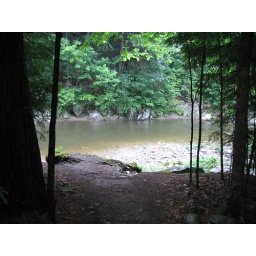
rock river in the rain